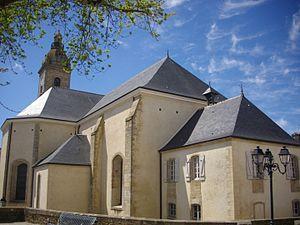
Église Saint-Patern de Vannes (Morbihan, France), chevet